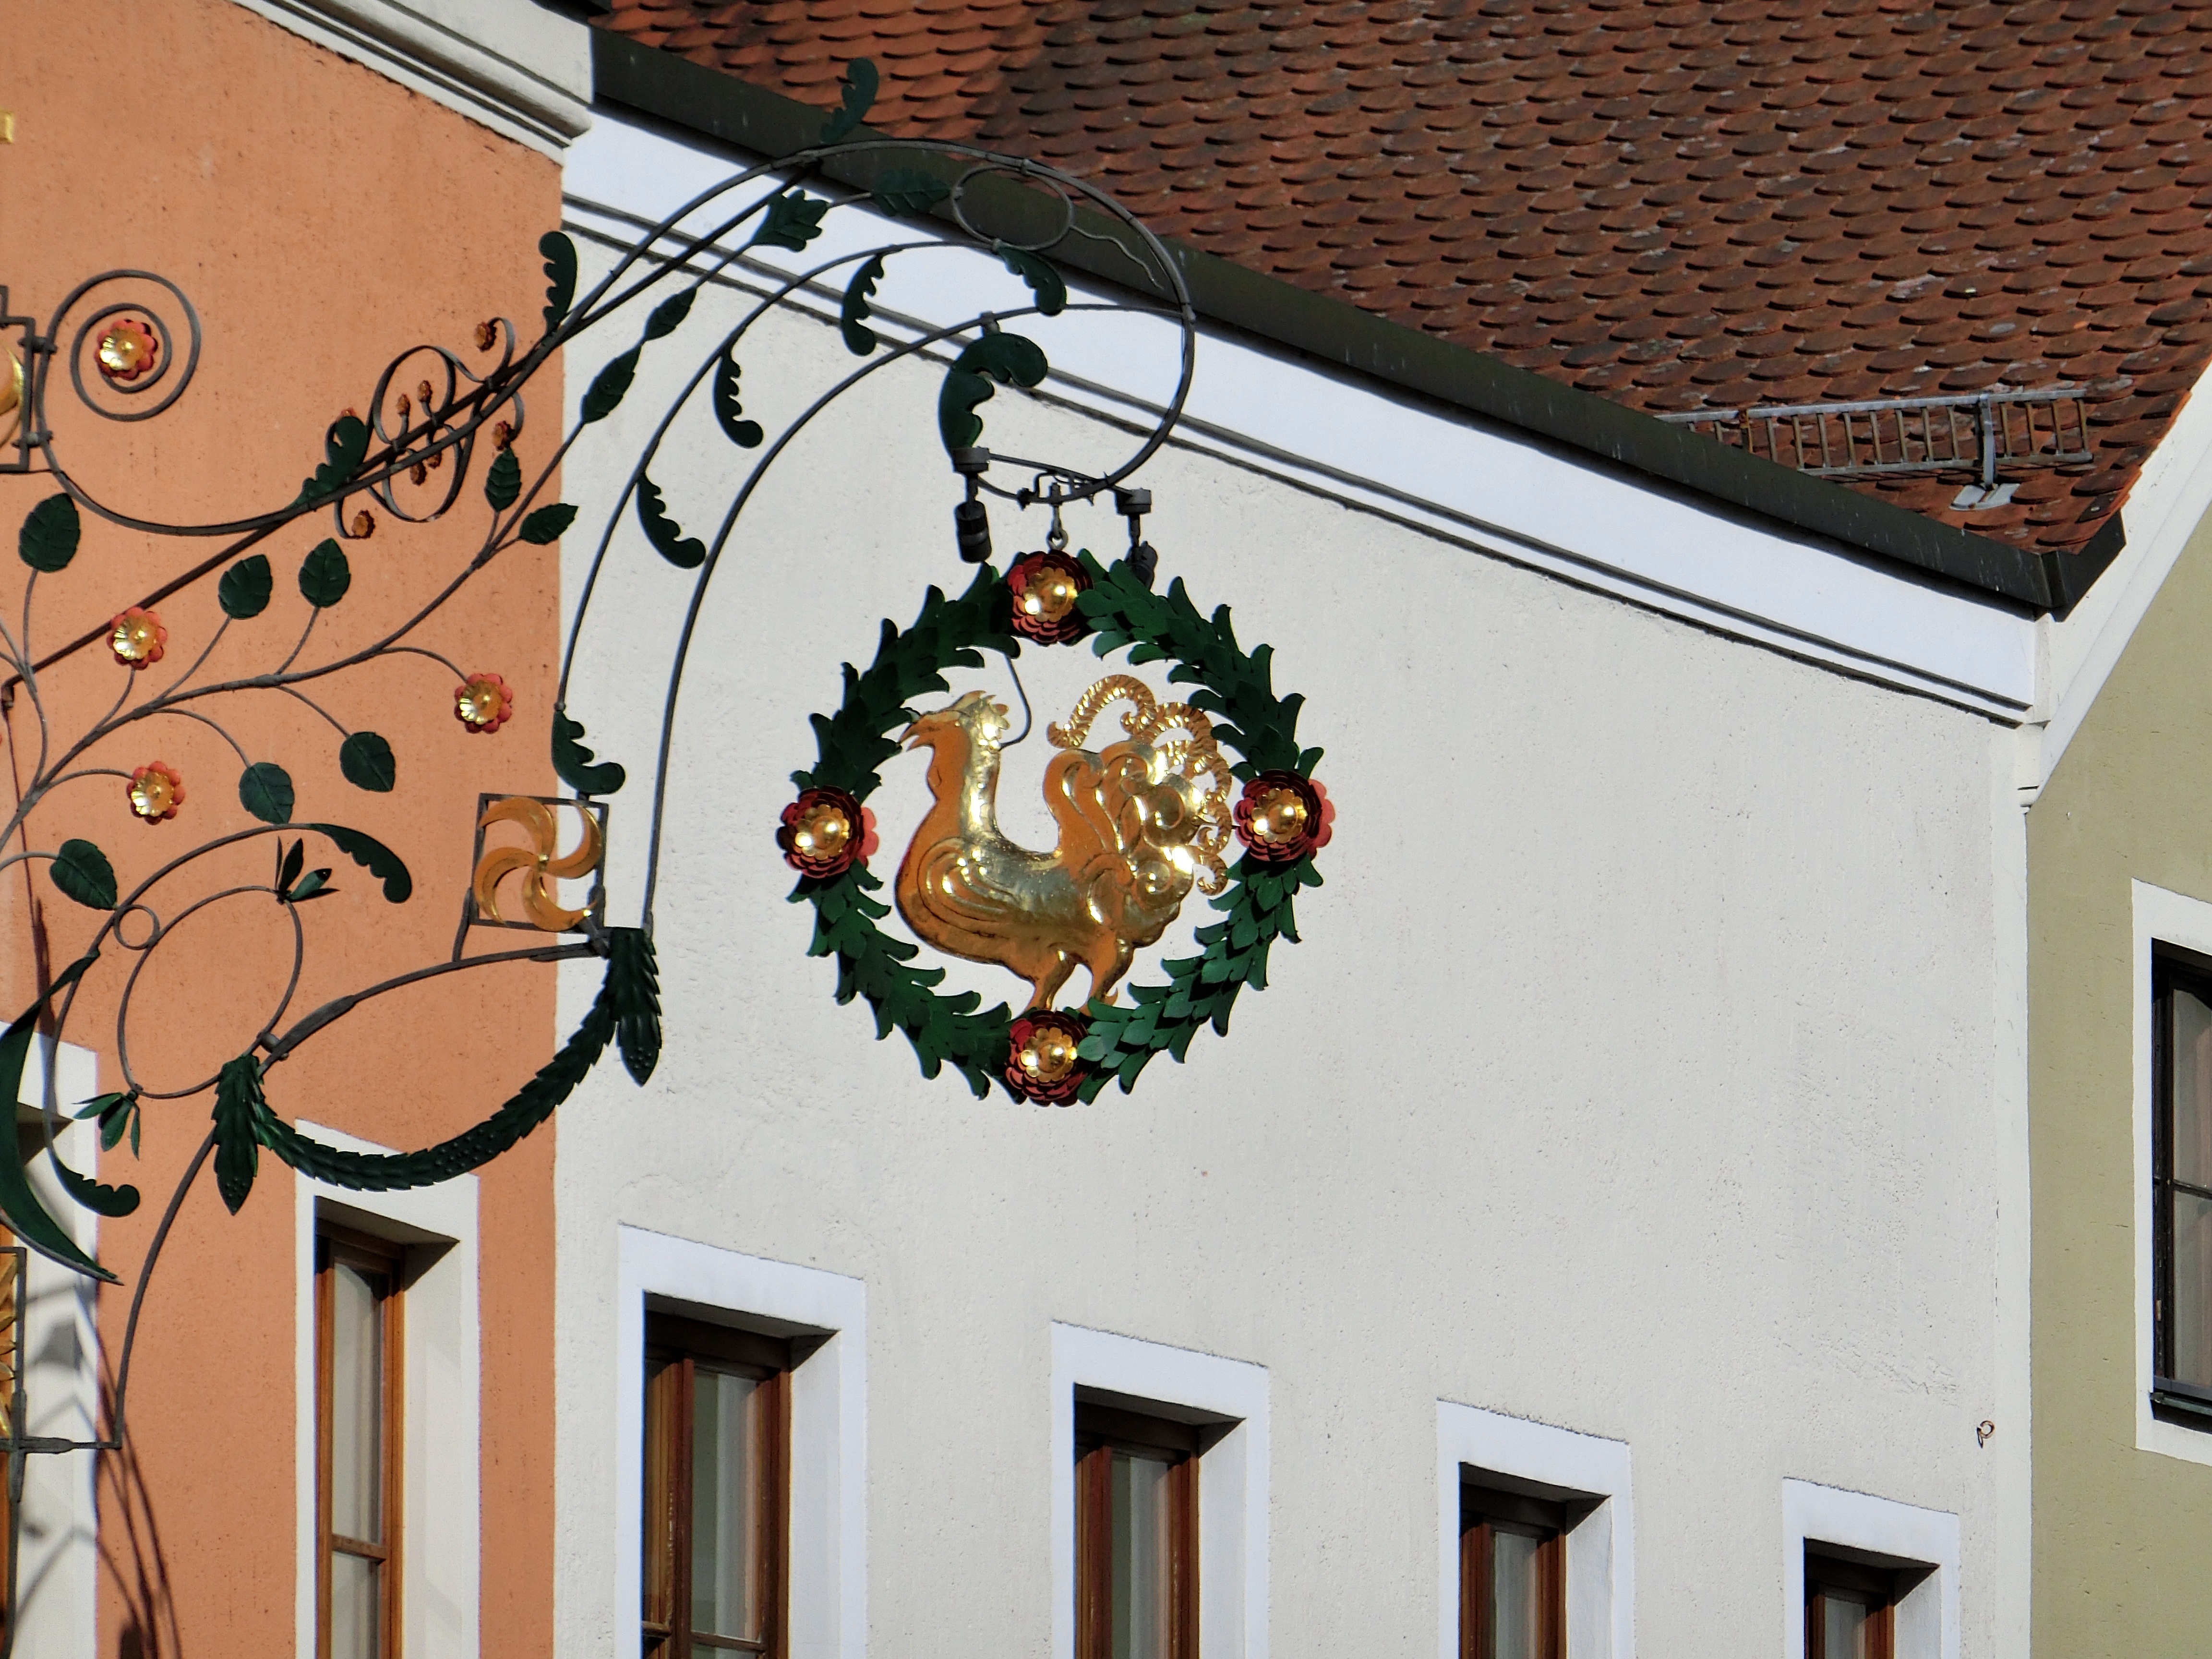
window, home, christmas, interior design, christmas decoration, old town, art, shield, mural, bronze, historically, middle ages